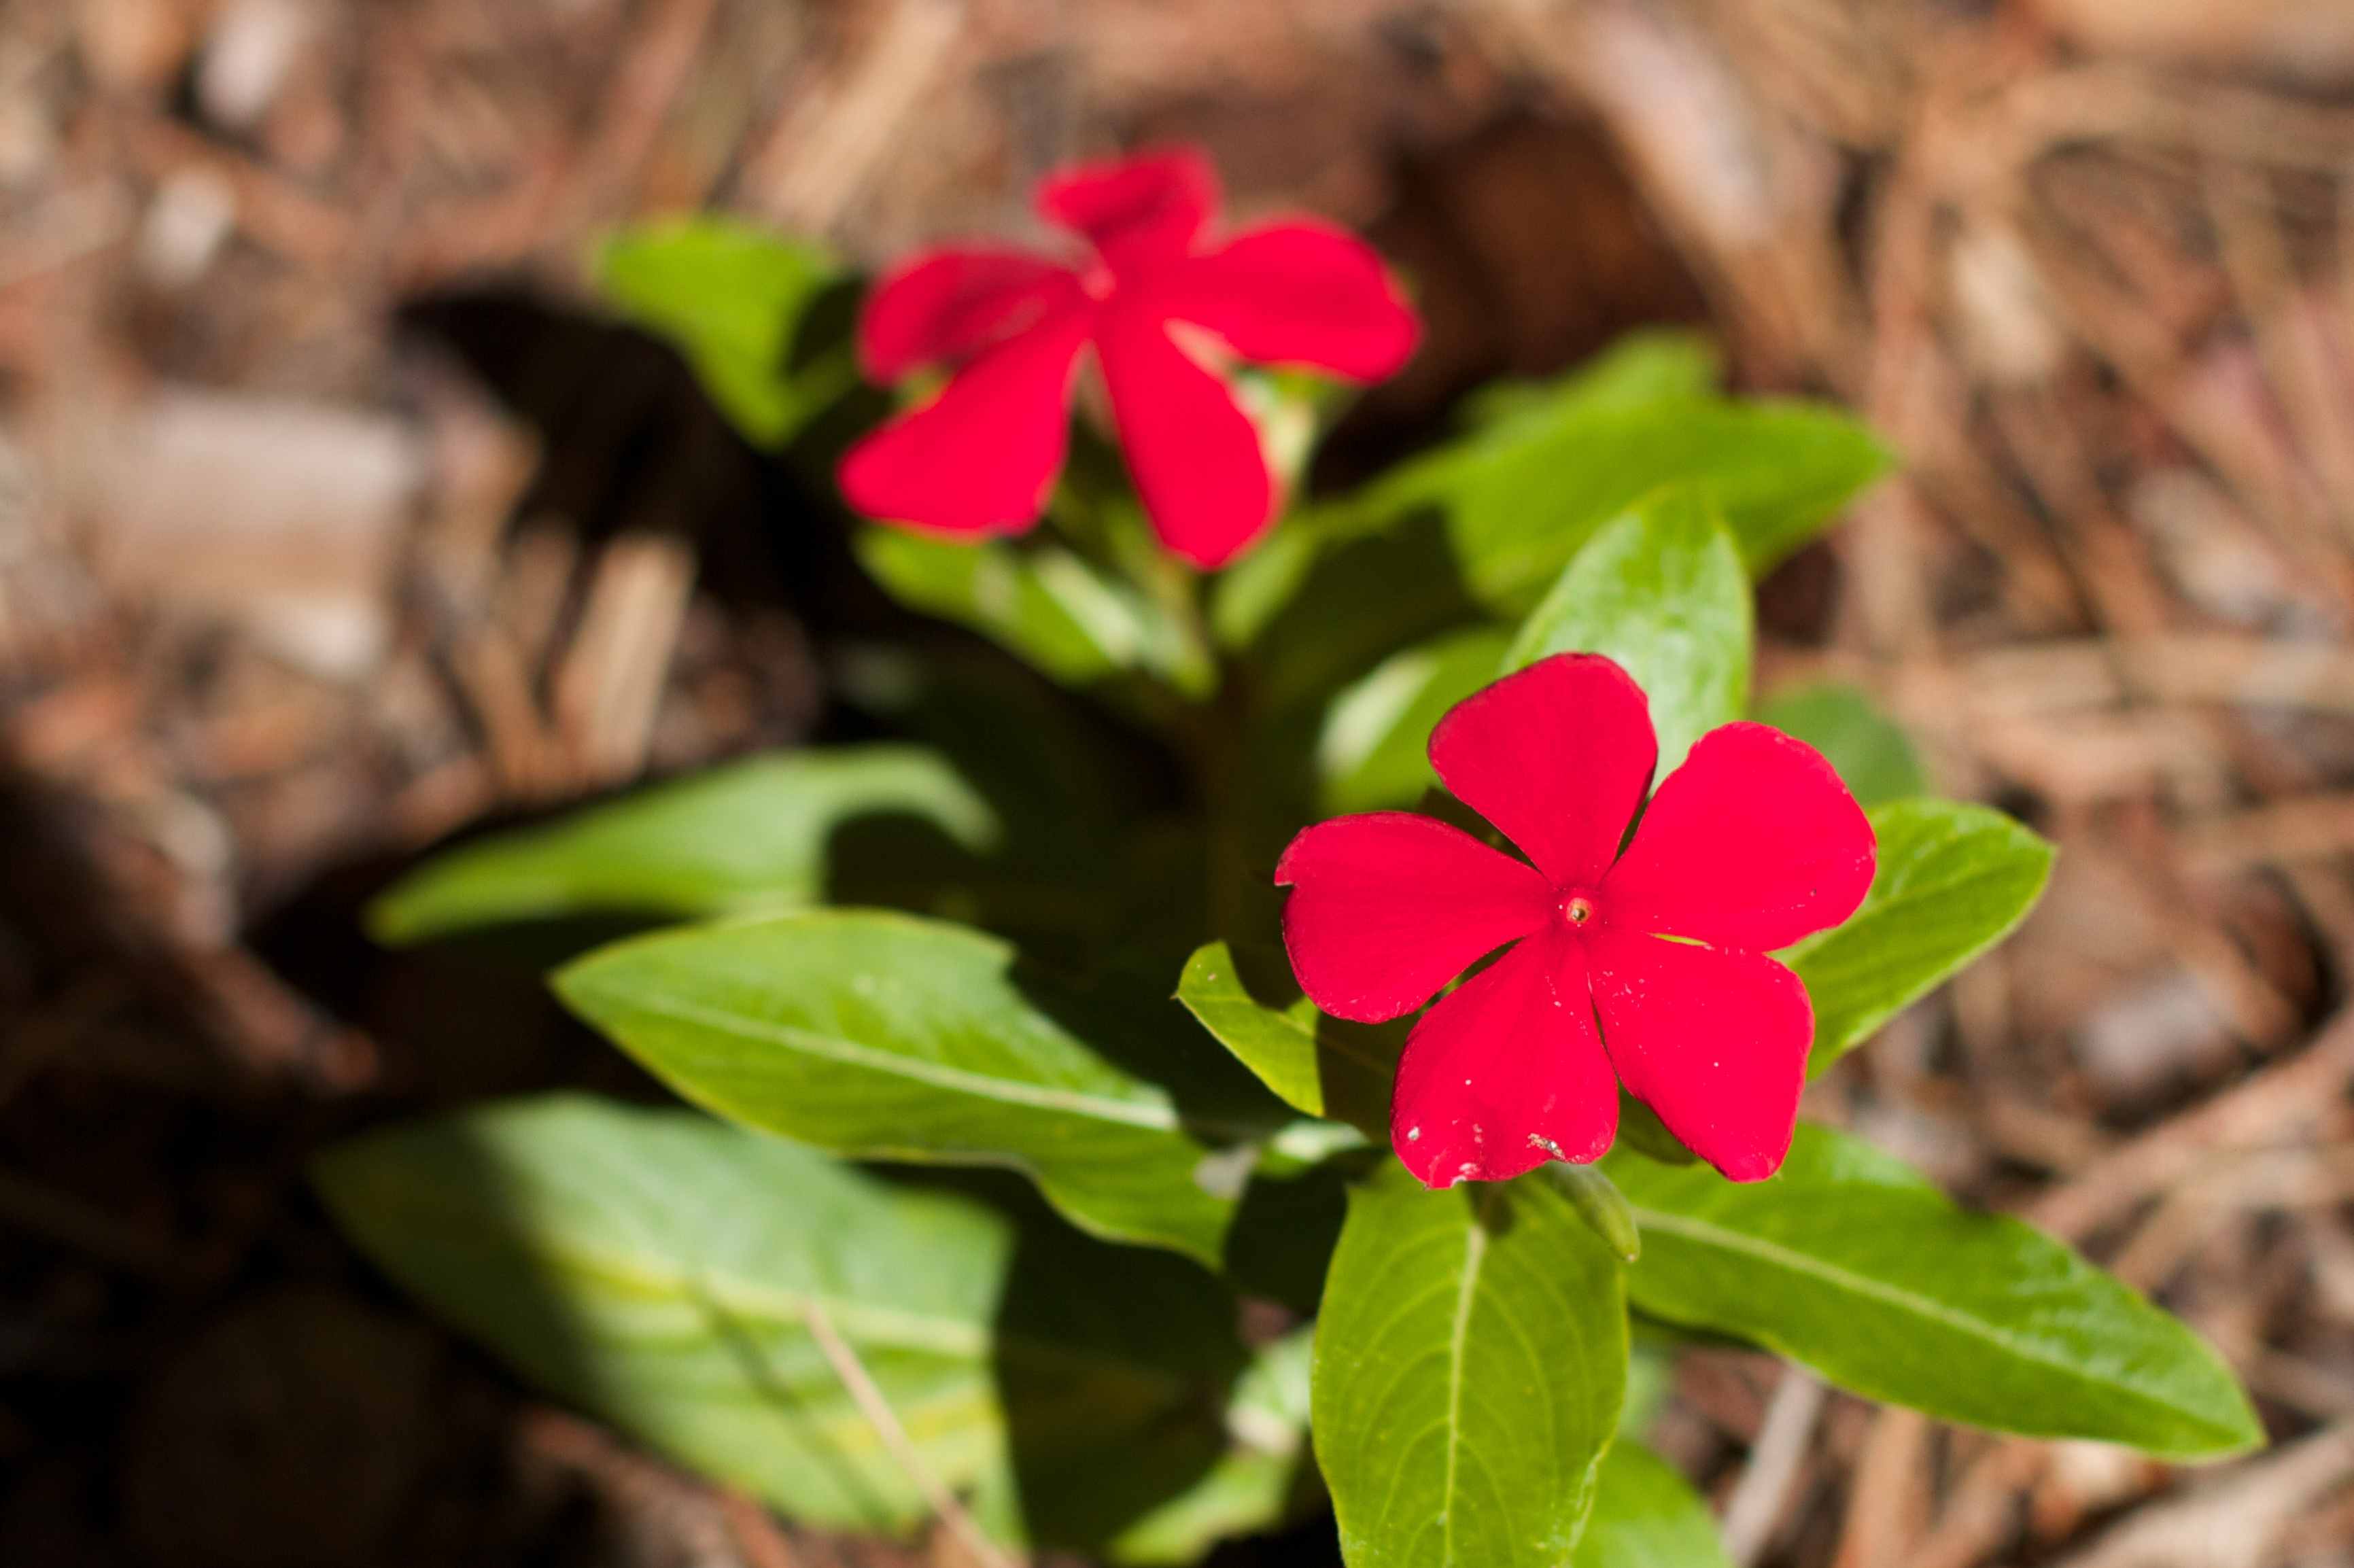
nature, plant, leaf, flower, petal, botany, flora, wildflower, macro photography, flowering plant, annual plant, land plant